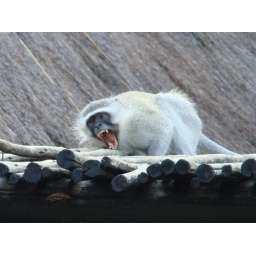
Vervet monkey on roof in Kruger Park Lodge